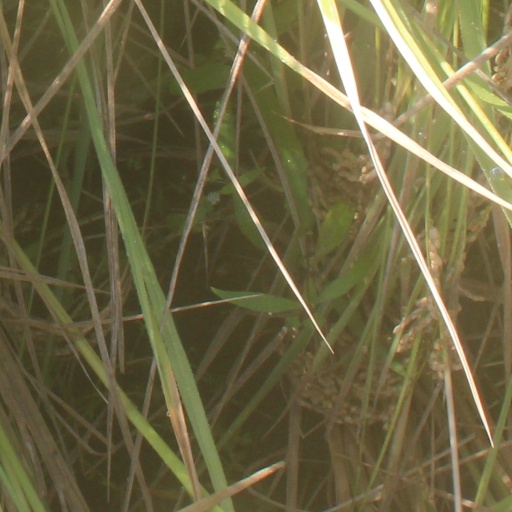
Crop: rice